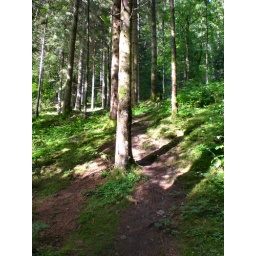
in the black forest